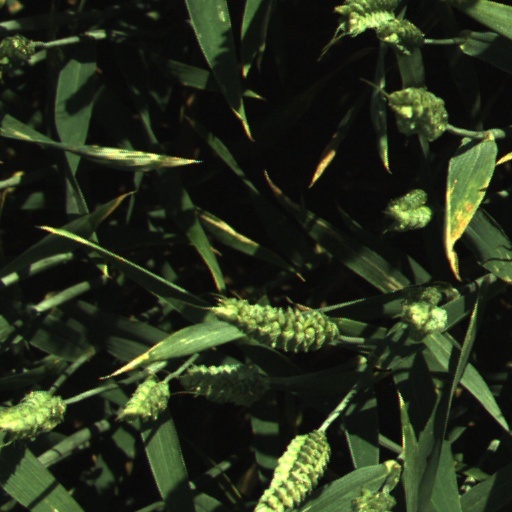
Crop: wheat